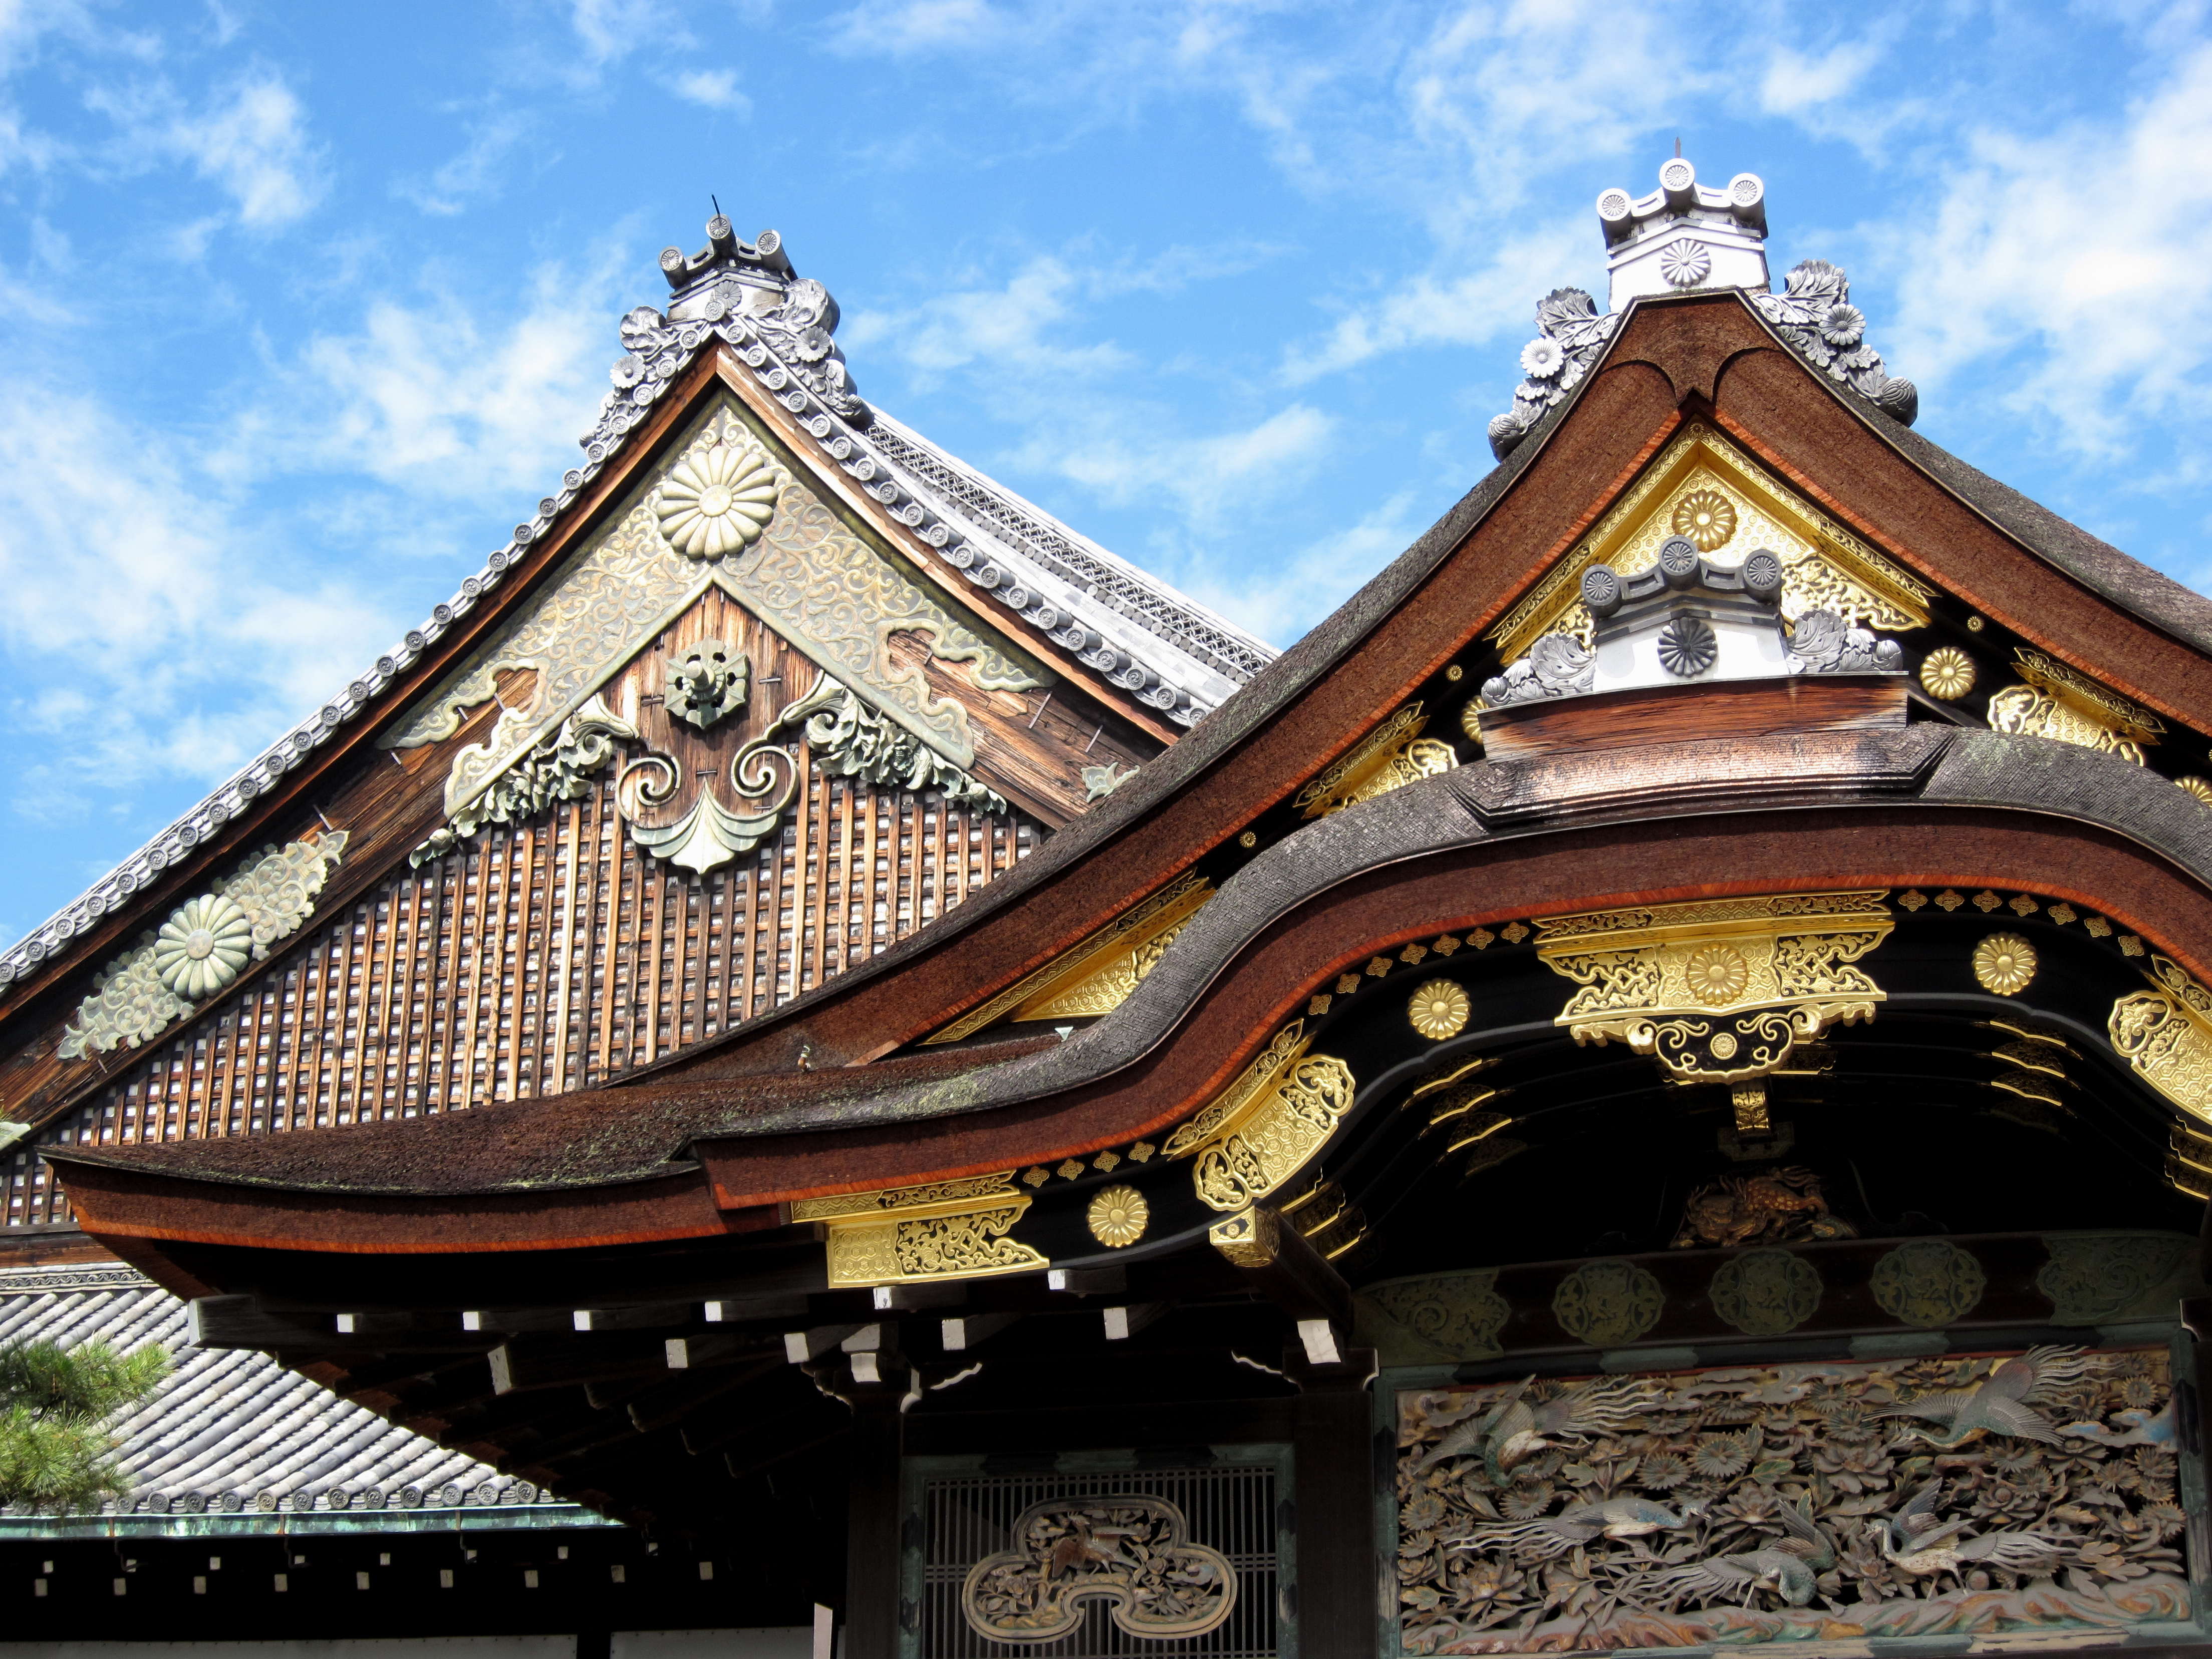
architecture, building, palace, tower, landmark, facade, japan, place of worship, temple, monastery, shrine, chinese architecture, wat, hindu temple, historic site, ancient history, shinto shrine